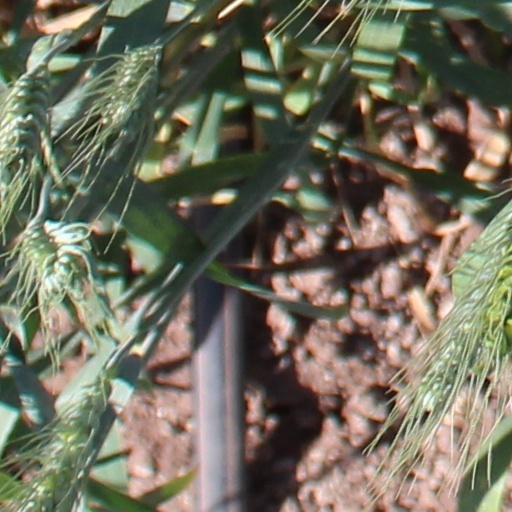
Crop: wheat